Andy Broom

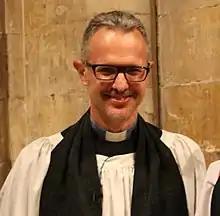
Broom in 2014

Andrew Clifford Broom (born 1965 in Norwich) has been Archdeacon of the East Riding since 2014.